Shumway Block

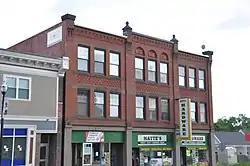

The Shumway Block is a historic commercial building in Webster, Massachusetts. Built in 1887, it is a well-preserved local example of late Victorian commercial brick architecture, and has played a prominent role in the business economy of the Webster downtown's west end. The block was listed on the National Register of Historic Places in 1980.